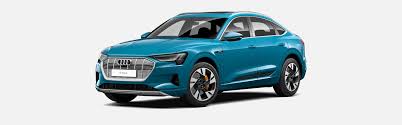
Label: noambulance